Vector General

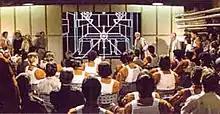
A portion of the animation shows the Vector Graphics output captured onto film and then backprojected into the scene during filming.

Larry Cuba produced two segments of computer animation for "Star Wars" on a PDP-11/45 with a VG3D terminal. To film the images frame-by-frame, a wire was connected between one of the lights on the pushbutton panel and the shutter trigger on the camera. This was triggered by the host computer, causing the camera to release the shutter one time and to advance the film a single frame.